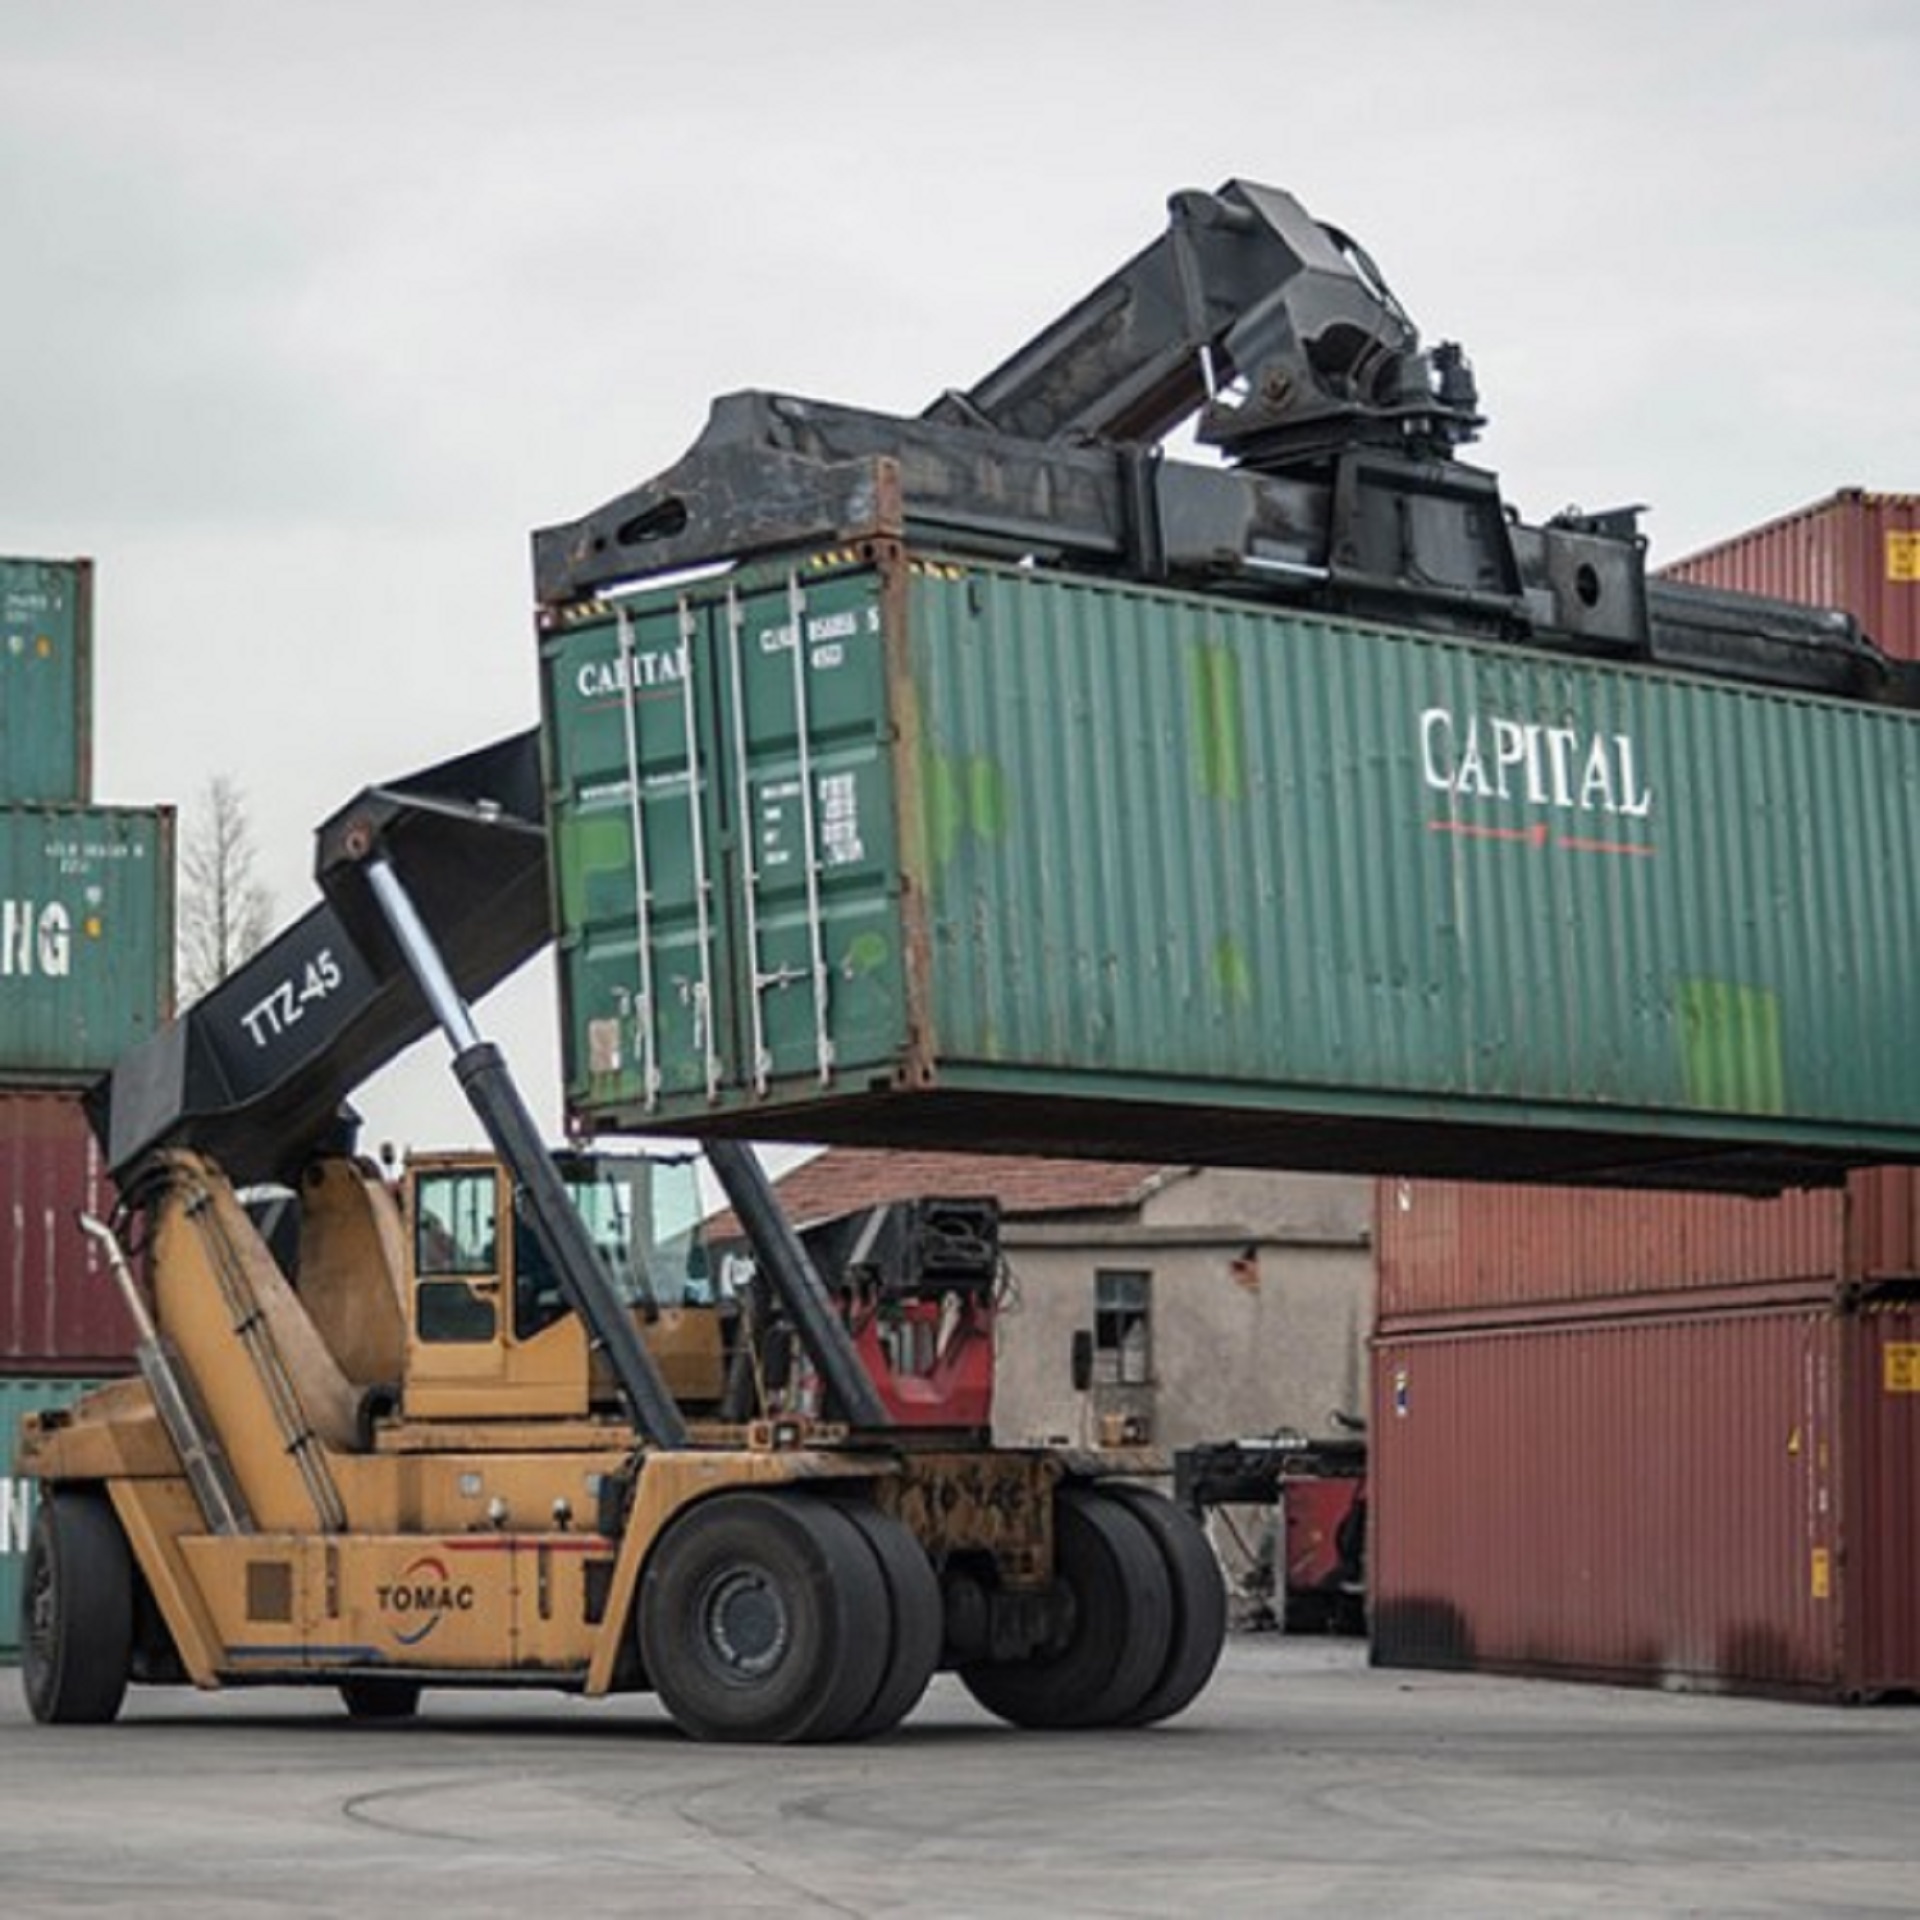
transport, documents, tire, wheel, sky, vehicle, automotive tire, motor vehicle, asphalt, road surface, mode of transport, tread, truck, building, rolling, automotive wheel system, automotive design, automotive exterior, gas, commercial vehicle, shipping container, bumper, machine, trailer, engineering, cloud, road, auto part, public utility, construction equipment, trailer truck, concrete, metal, tar, freight transport, soil, city, facade, tire care, crane, steel, roof